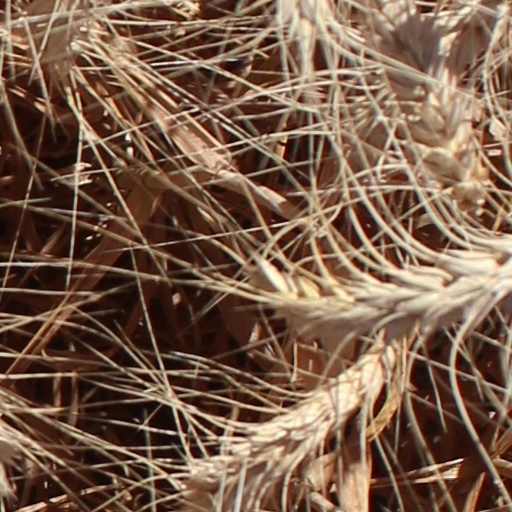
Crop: wheat